10 on Ten

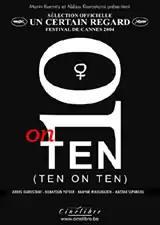

10 on Ten is a 2004 Iranian documentary film directed by Abbas Kiarostami. It was screened in the Un Certain Regard section at the 2004 Cannes Film Festival.